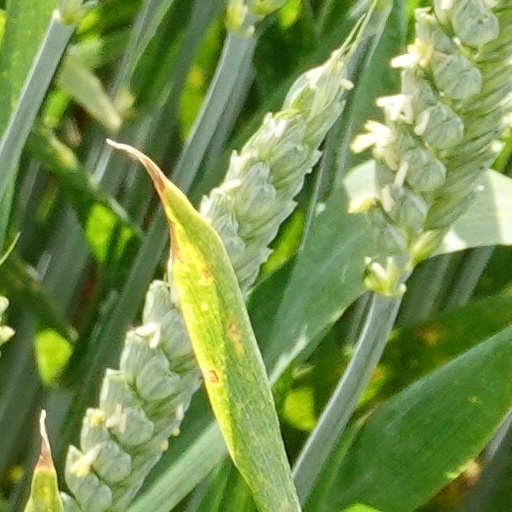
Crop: wheat